Vedder River

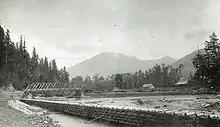
The Vedder River circa 1910

The Chilliwack River was heavily used by the Northwest Boundary Survey of 1857-1862 as a means of accessing the 49th parallel north in order to survey and map the border between American and British-Canadian sovereignty. A number of the Chilliwack's tributaries cross the 49th parallel, including Liumchen Creek, Tamihi Creek, Damfino Creek, Slesse Creek, Nesakwatch Creek, and, from Chilliwack Lake, Klahailhu Creek and Depot Creek. Both American and British surveying parties established base camps on Chilliwack Lake from which they sent field parties through the Chilliwack drainage and east to the Skagit River drainage. In addition, the Whatcom Trail followed much of the Chilliwack River's course.